Content (Upper Marlboro, Maryland)

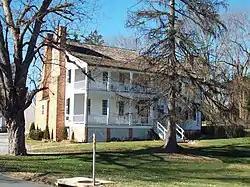
Content, December 2008

Content, also known as the Bowling House, is a historic home located in Upper Marlboro, Prince George's County, Maryland, United States, across the street from the county courthouse. The home is a -story, two-part frame structure built in three stages. The first section, built in 1787, consisted of the present main block, with a stair hall and porch added ca. 1800. A north wing was added before 1844. Content is one of the oldest buildings remaining in the county seat of Upper Marlboro, along with Kingston and the Buck (James Waldrop) House. Content has always been owned by prominent families in the civic, economic, and social affairs of town, county, and state including the Magruder, Beanes, and Lee families; and the Bowling and Smith families of the 20th century.